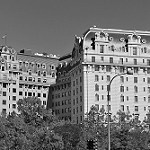
Label: B & W